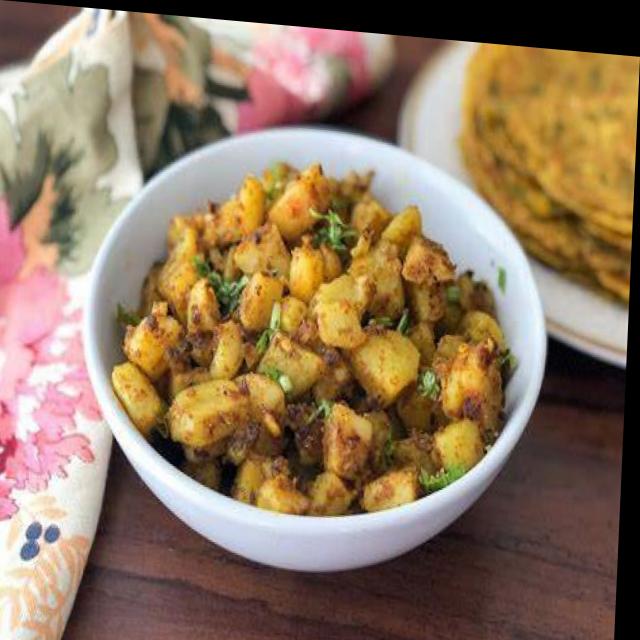
Dish: aloo_masala